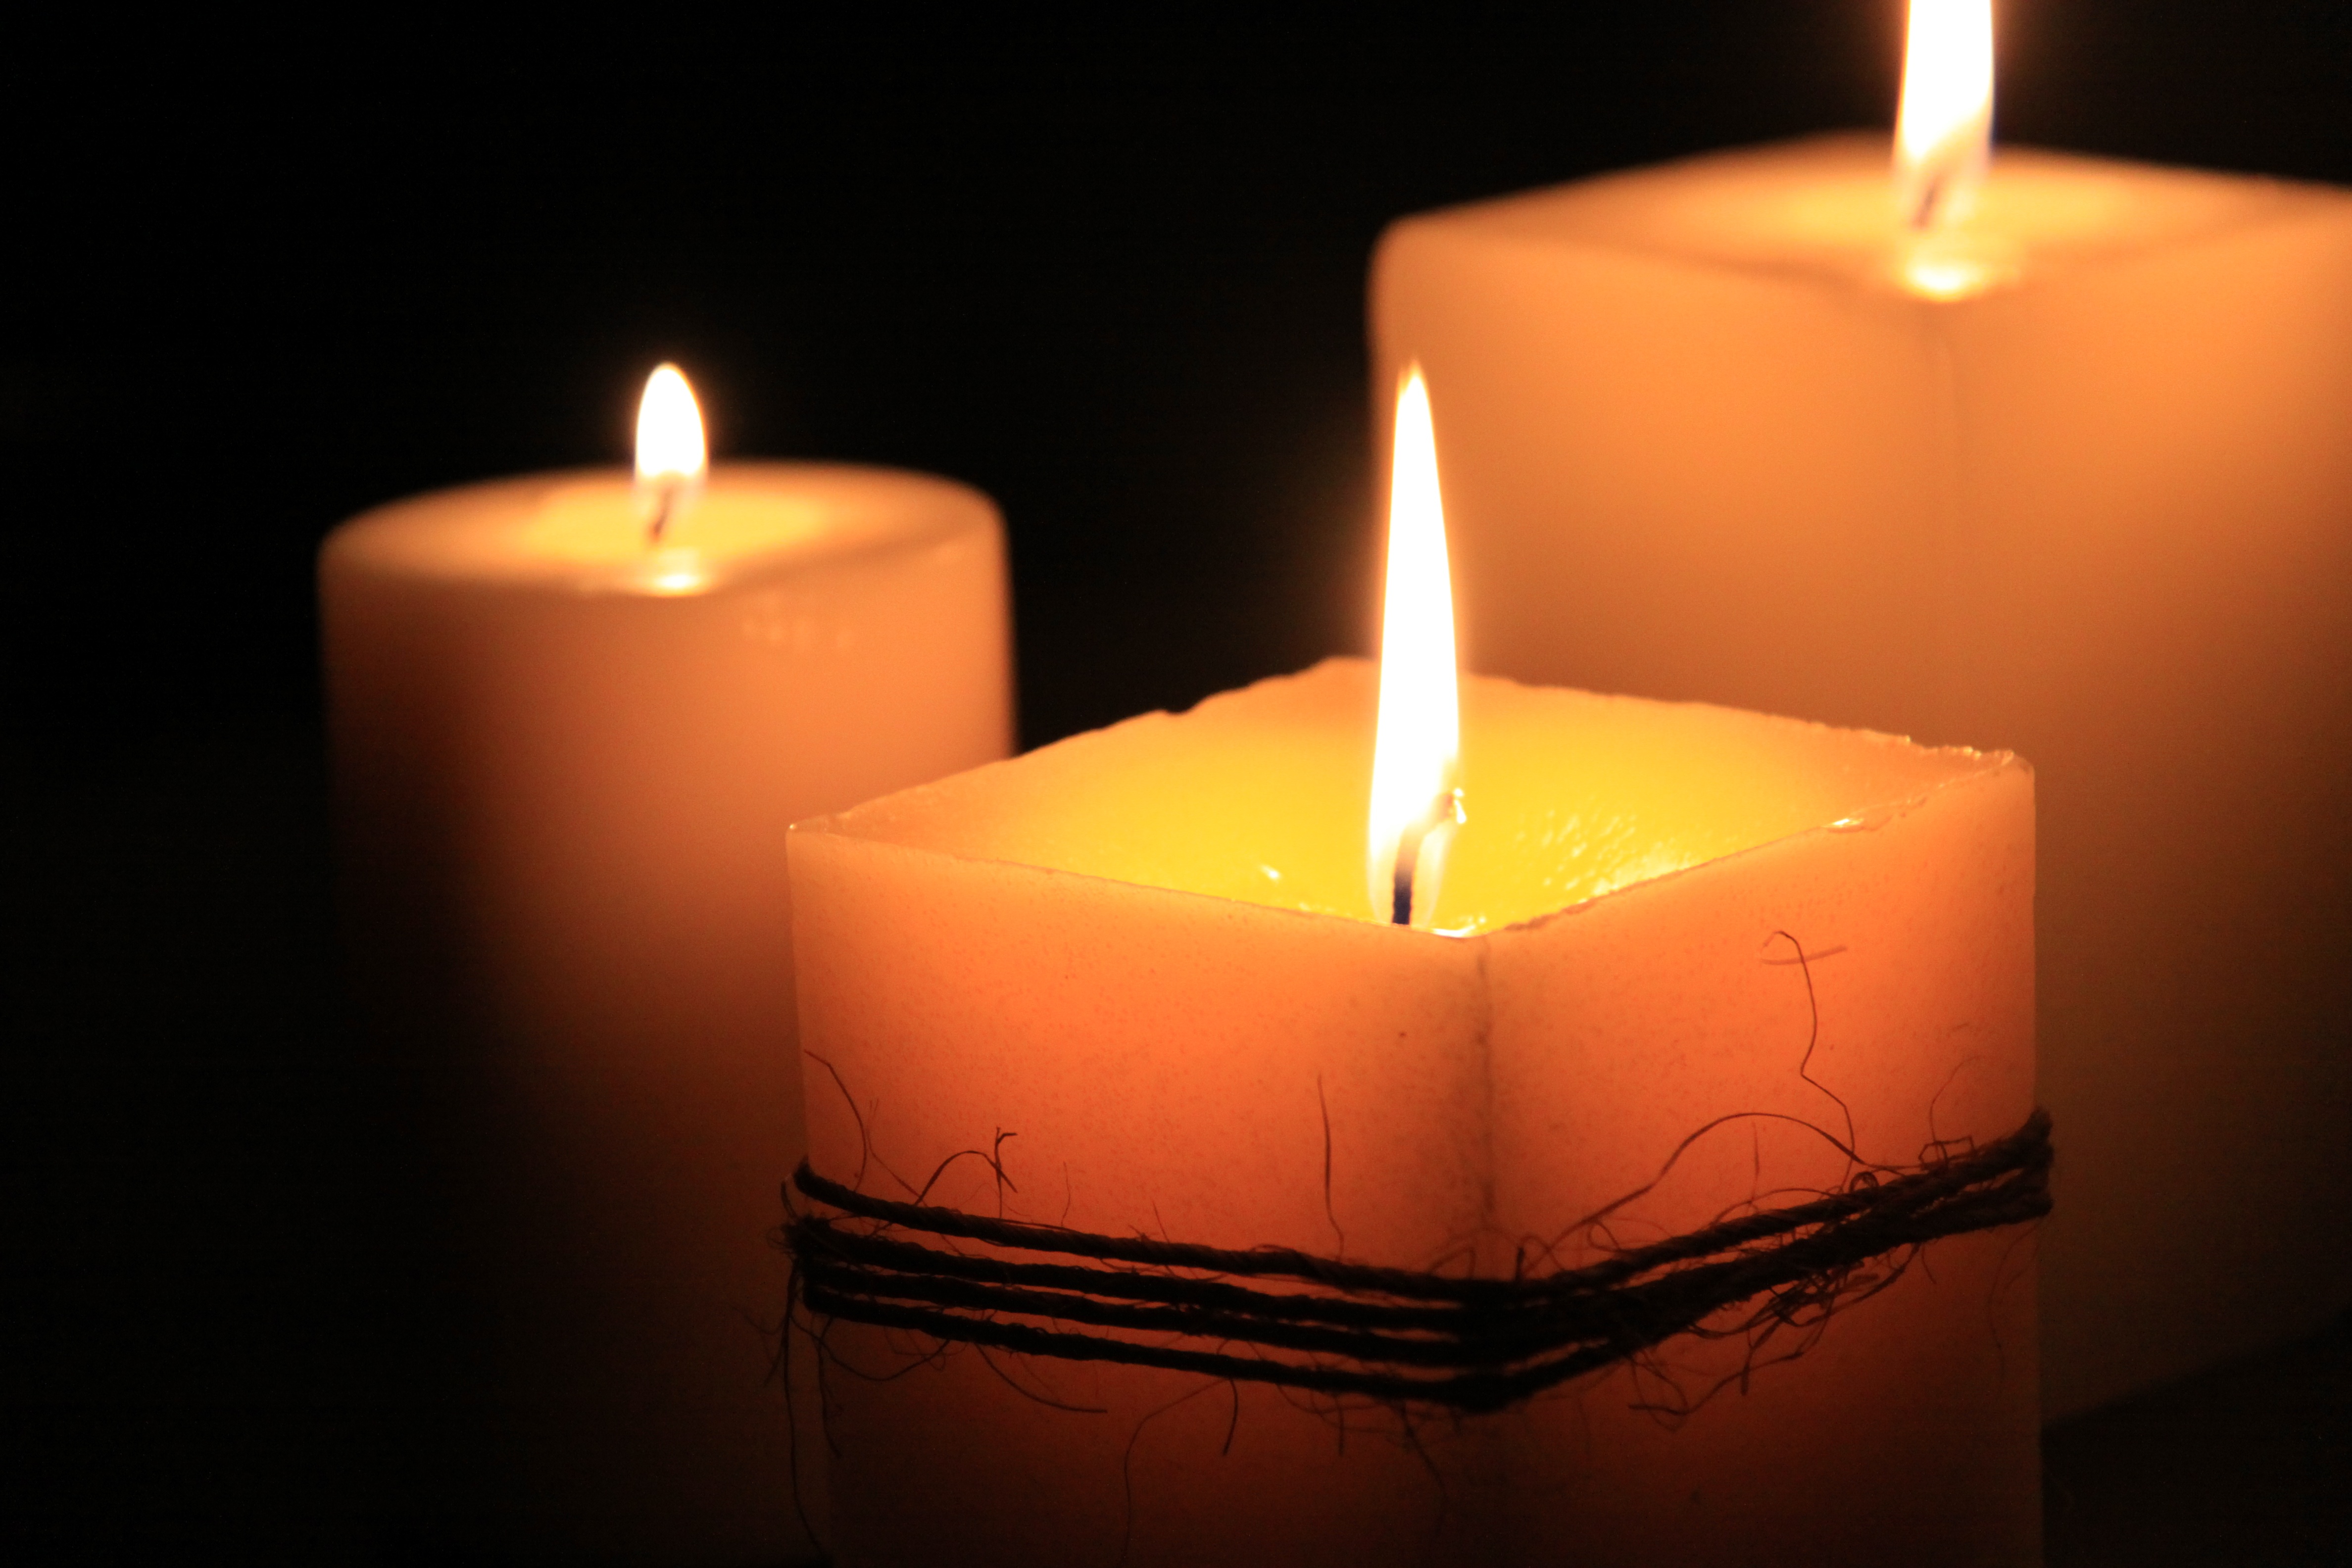
light, tranquility, flame, fire, yellow, candle, lighting, decor, candles, relaxation, meditation, spirituality, calls, flameless candle